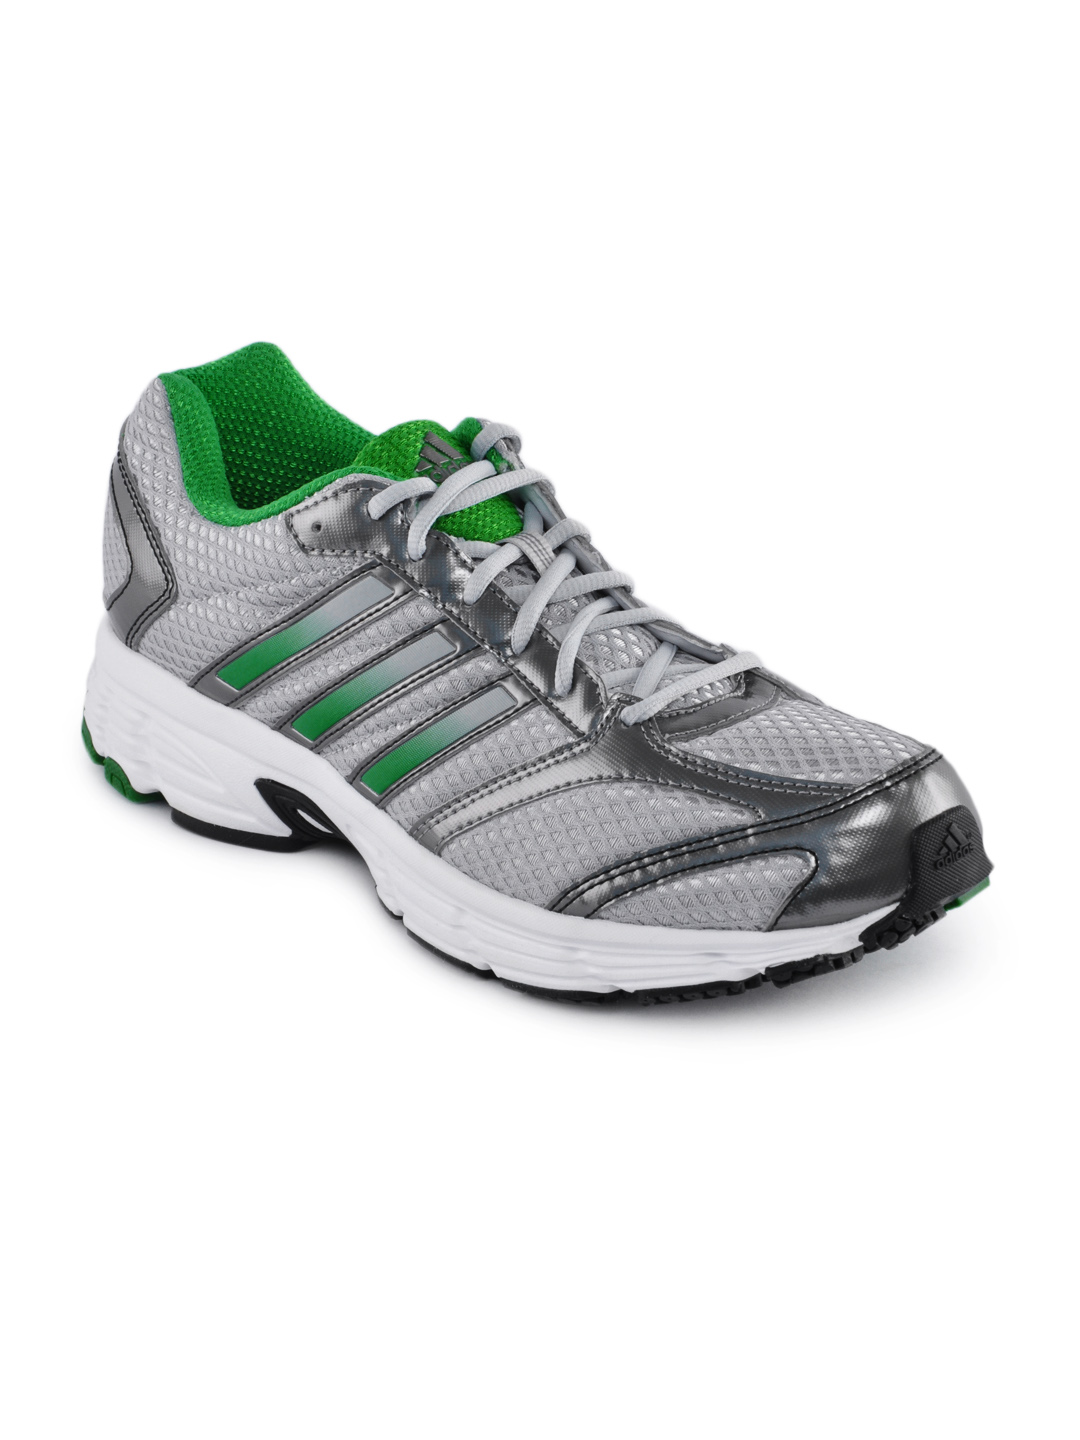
ADIDAS Men Vanquish 5 Silver Sports Shoes
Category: Footwear / Shoes / Sports Shoes
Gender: Men
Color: Silver
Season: Summer 2012
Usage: Sports